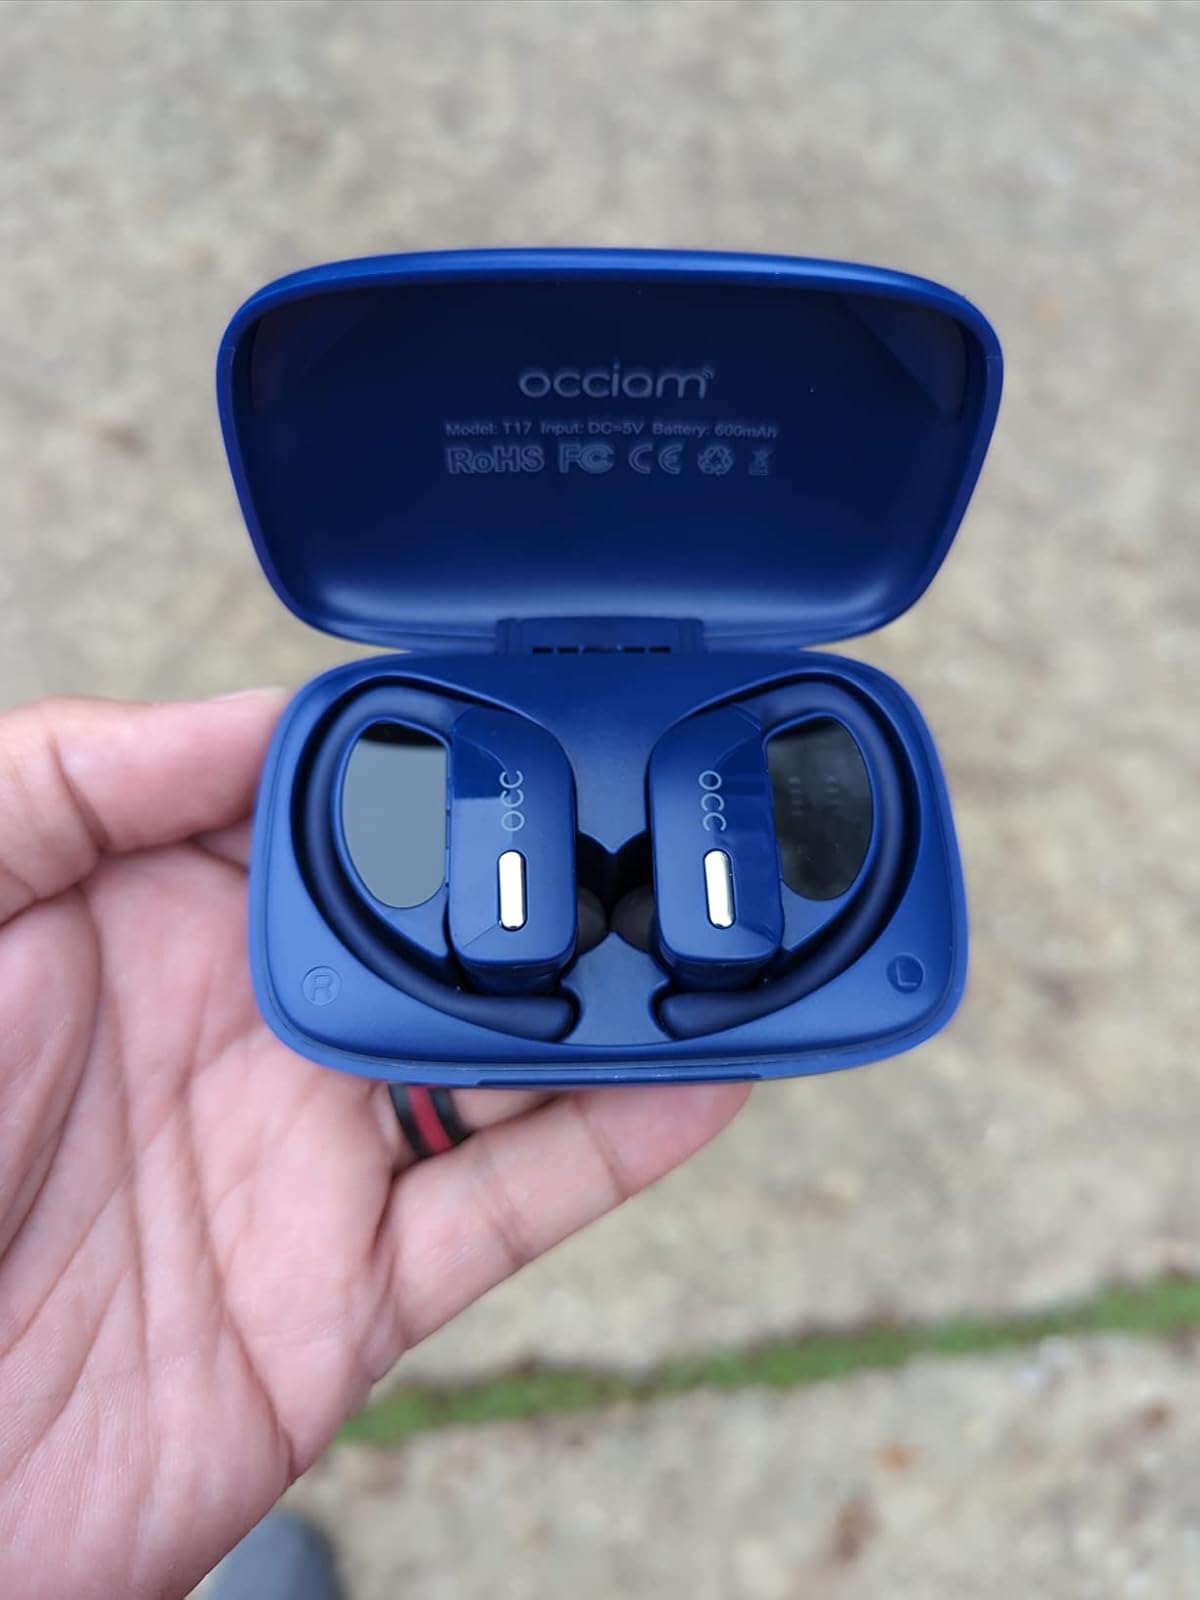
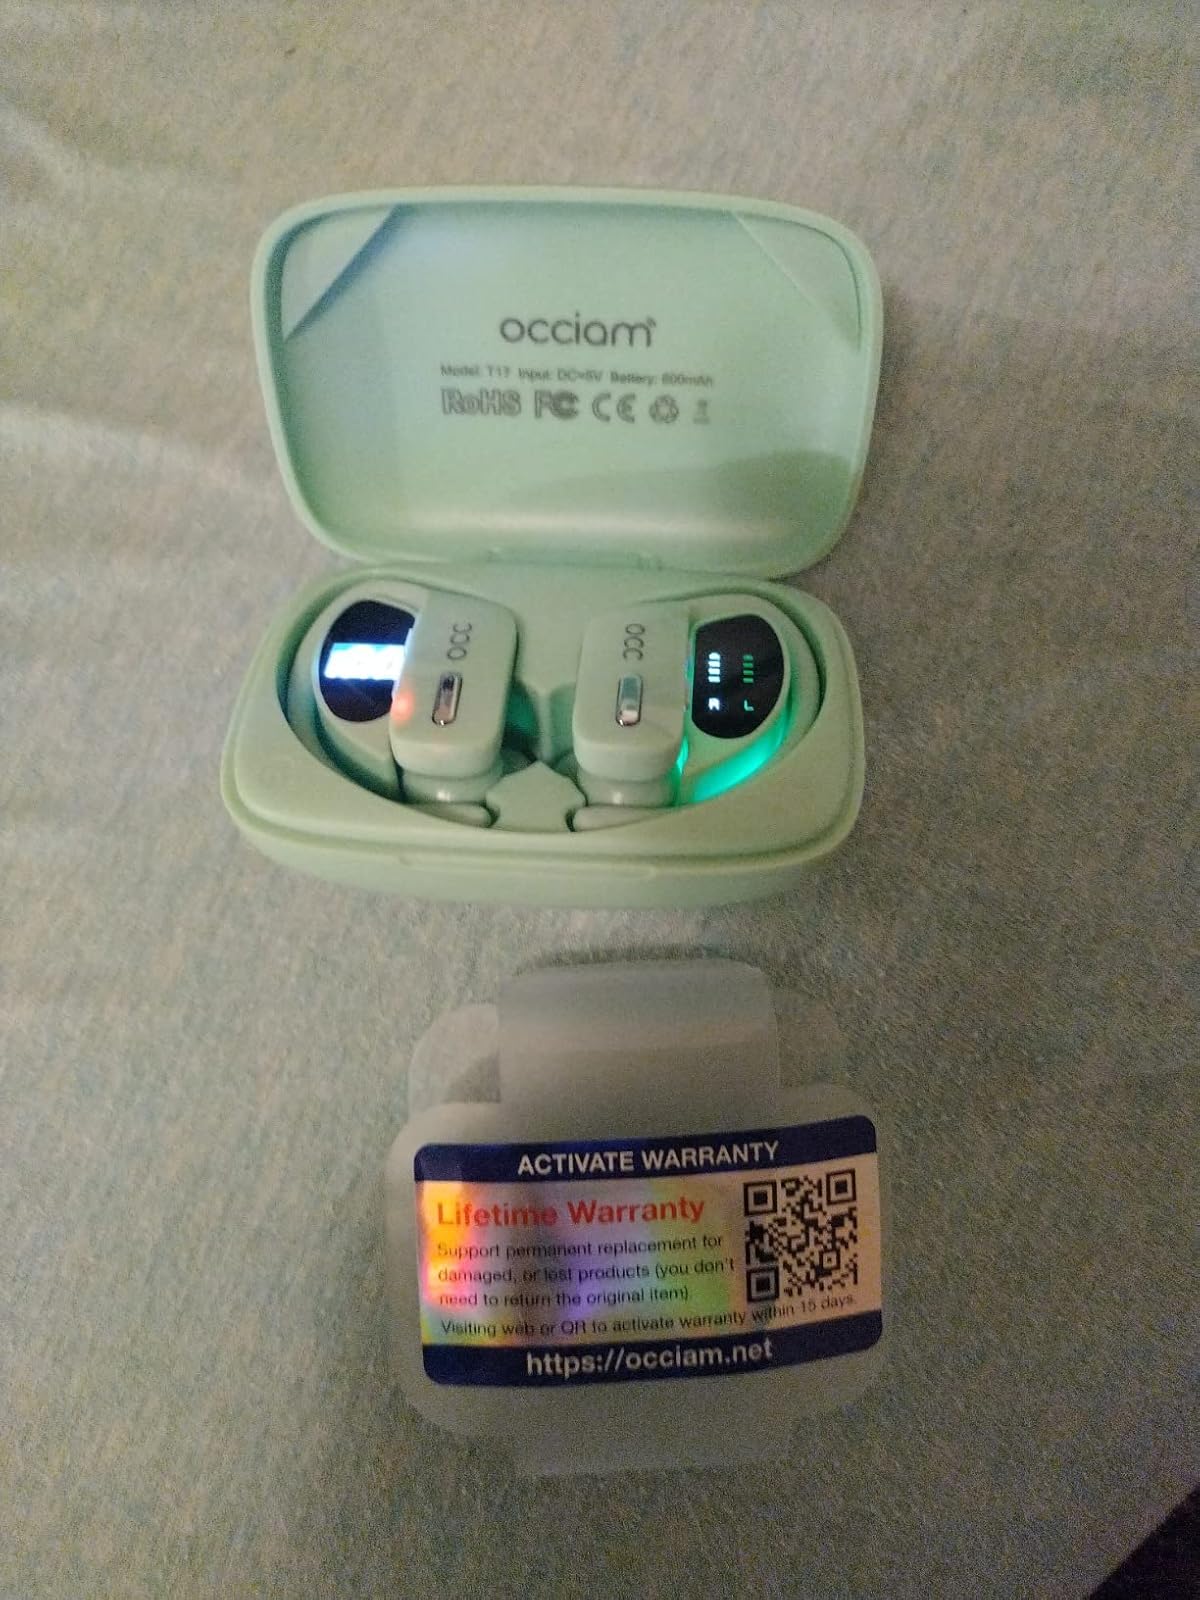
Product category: earbuds
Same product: no